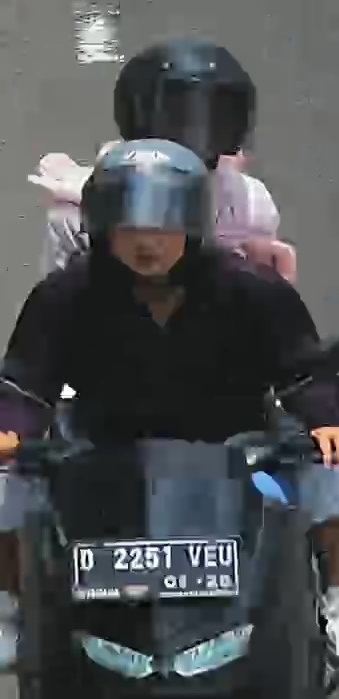
person-with-helmet: 2
person-without-helmet: 0